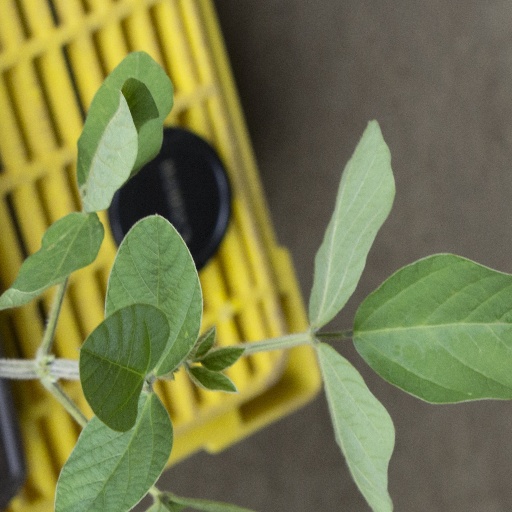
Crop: soybean